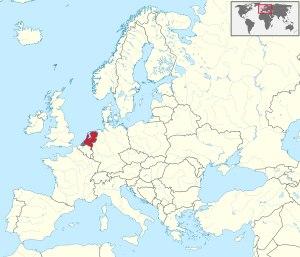
Cette liste commentée recense la mammalofaune aux Pays-Bas européens. Elle répertorie les espèces de mammifères néerlandais actuels et celles qui ont été récemment classifiées comme éteintes. Comme ici ne sont référencés que les Pays-Bas européens, cette liste ne comptabilise pas les animaux présents dans les Pays-Bas caribéens et dans les autres anciens membres des Antilles néerlandaises, qui sont des îles situées aux petites Antilles.